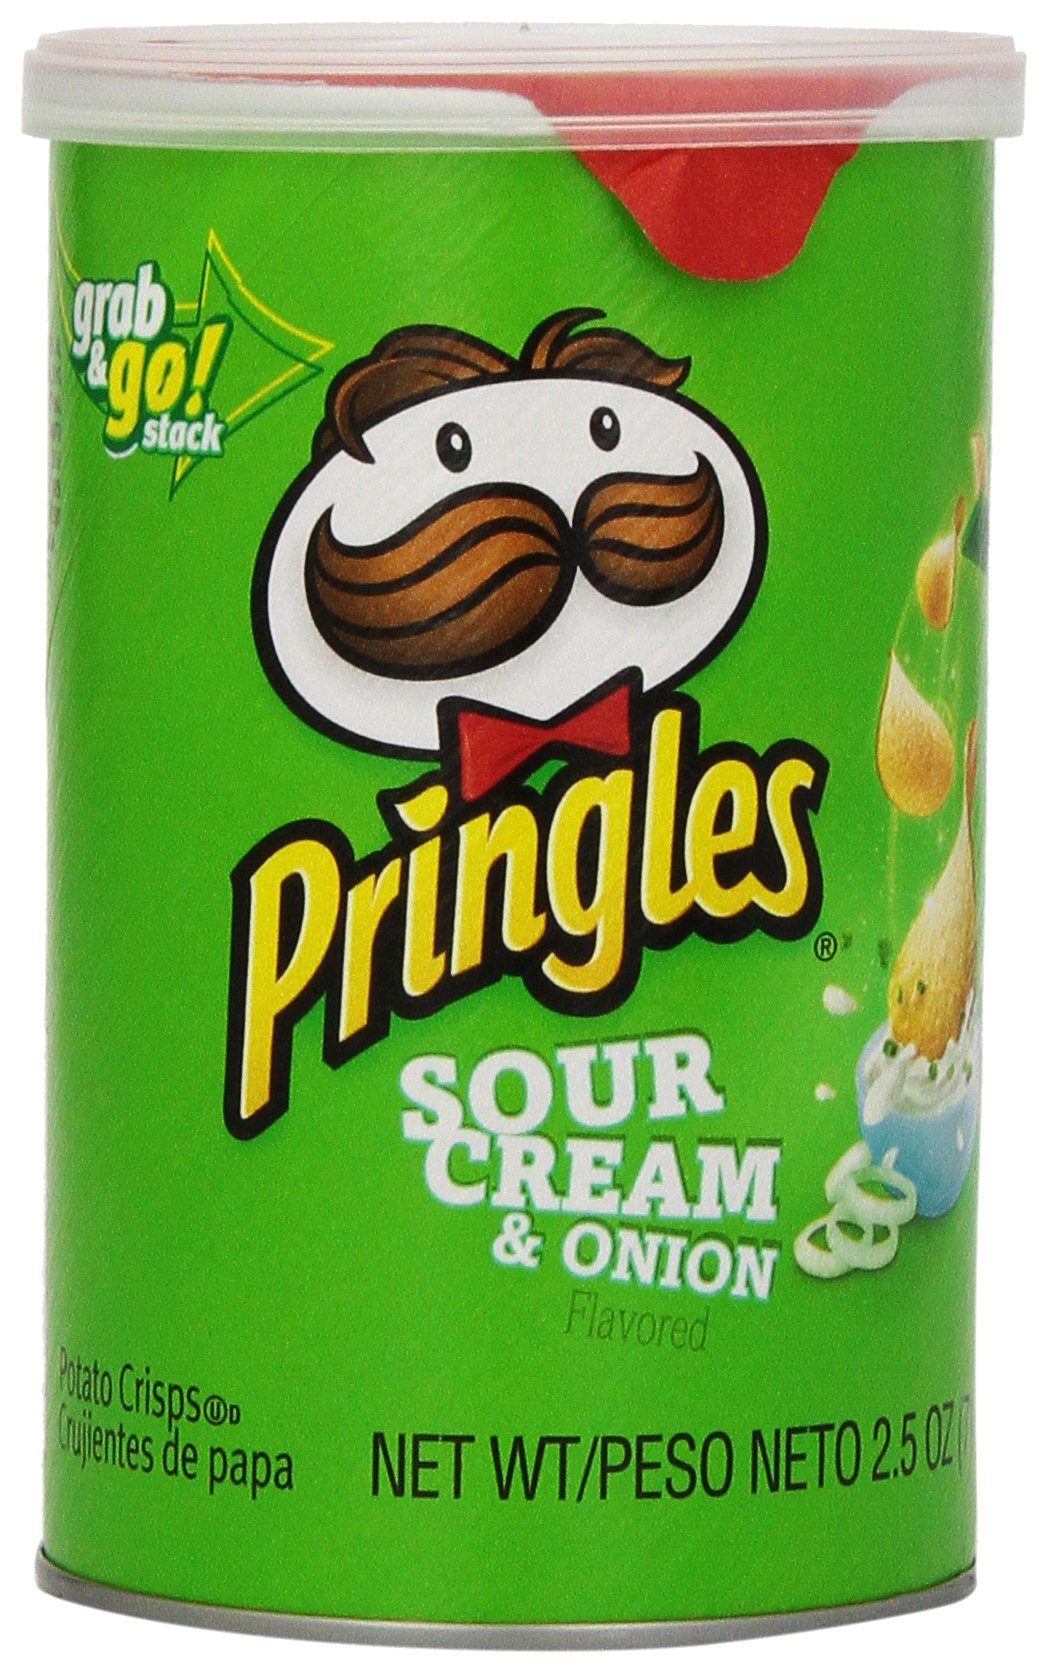
Item Name: Pringles Sour Cream and Onion Grab and Go Pack, 2.5 Ounce (Pack of 12)
Bullet Point 1: Sour cream and onion gandg pack
Bullet Point 2: Model Number: 3800084560
Bullet Point 3: Item Package Weight: 2.85 lb
Bullet Point 4: Item Package Dimensions: 33.02cm L x 23.622cm W x 13.208cm H
Value: 30.0
Unit: Ounce

Price: 20.78